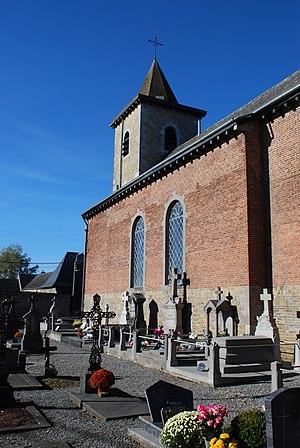
Vue du village d'Ellemelle (commune d'Ouffet) dans le Condroz, en Belgique.
Ellemelle fait partie depuis la fusion des communes à la section de la commune belge d'Ouffet située en Région wallonne dans la province de Liège.